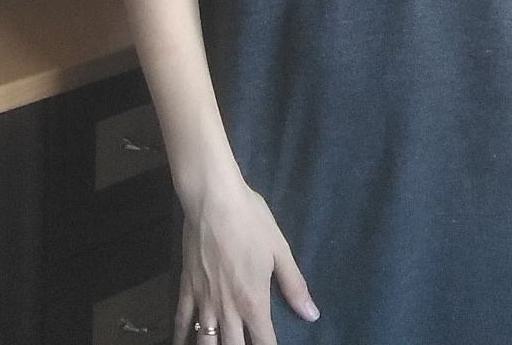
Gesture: no_gesture